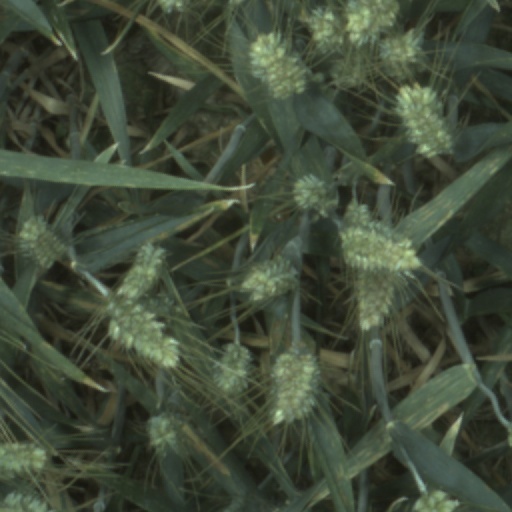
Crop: wheat